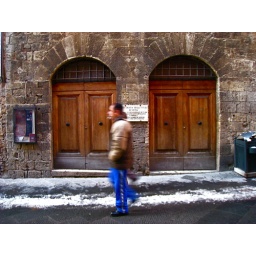
Twin doors of a Medieval building in San Gimignano, Tuscany, Italy.